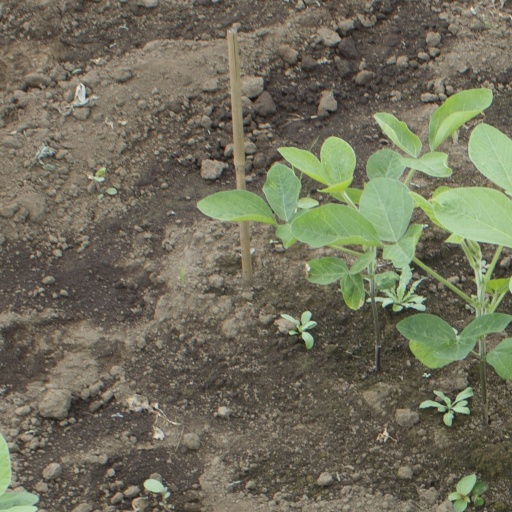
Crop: soybean